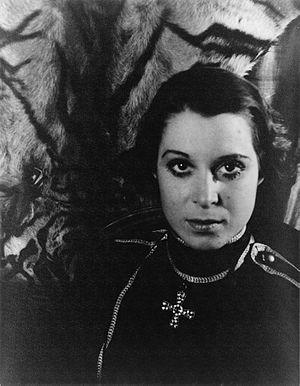
Kitty Carlisle est une actrice et chanteuse américaine, de son vrai nom Catherine Conn, née à La Nouvelle-Orléans le 3 septembre 1910 et morte à New York le 17 avril 2007. Elle est surtout connue aux Etats-Unis en tant que figure incontournable de l'émission de télévision To Tell the Truth.
Les événements en Louisiane, d'abord en Louisiane puis dans l'actuel État des États-Unis, par décennies et par années.